Negative split

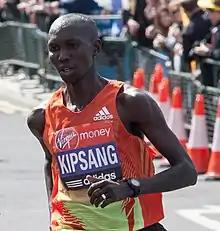
Wilson Kipsang

Kipsang has the fourth fastest marathon time, at 2 hours 3 minutes and 23 seconds, at the 2013 Berlin Marathon. Kipsang ran a year earlier, at the 2012 Honolulu Marathon, finishing with a time of 2 hours 12 minutes and 31 seconds. He won this marathon by negative splitting. Kipsang came through the half waypoint in 1 hour 7 minutes and 7 seconds. He finished the second half of the marathon in 1 hour 5 minutes and 24 seconds.